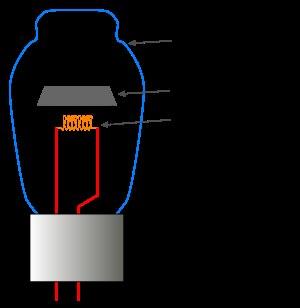
La diode à vide est un tube électronique faisant office de diode et principalement utilisé au cours du début du XXᵉ siècle.